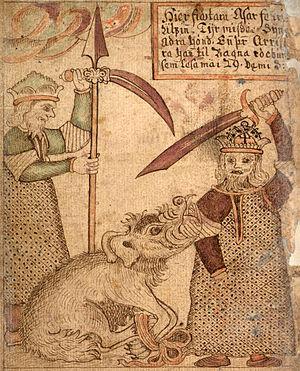
Dans la mythologie nordique, Týr est le dieu du ciel, de la guerre juste, de la justice, de la victoire et de la stratégie. Tyr est un dieu majeur des Ases, commun à l'ensemble des peuples germaniques et nous connaissons plusieurs variantes régionales de son nom ; en gotique Teiws, en vieux haut-allemand Ziu, en vieil anglais Tīw ou Tīg, du proto-germanique *Tīwaz. Il est initialement un dieu souverain qui incarne en particulier l'aspect juridique de la souveraineté. Associé à l'assemblée législative du thing, il est également un dieu des serments, des procédures et du droit.
Dans la mythologie nordique, Fenrir ou Fenrisúlfr ou Fenris est un loup gigantesque, fils du dieu Loki et de la géante Angrboda, messagère du malheur. Il a pour frère Jörmungandr, le serpent de Midgard, et pour sœur Hel, qui règne sur le monde des morts. Considéré trop puissant et dangereux par les dieux, Fenrir est enchaîné par ruse et se libérera pour la bataille prophétique du Ragnarök durant laquelle il avalera Odin puis sera abattu violemment par Vidar, un des fils du dieu.